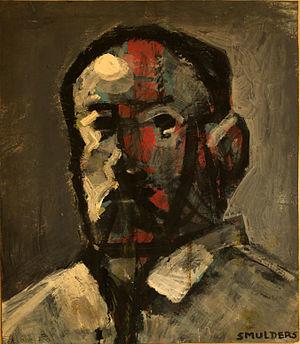
Gabriël Romualdus Maria Smulders était un artiste peintre néerlandais. Ses œuvres se trouvent au Musée impérial de la Guerre au Royaume-Uni et dans le Musée biblique à Amsterdam. Une partie substantielle de ses travaux ont été créés en France et surtout en Normandie.